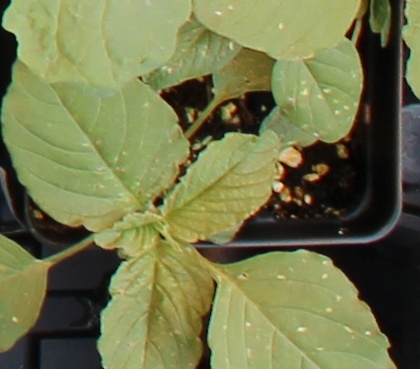
Label: Palmer Amaranth